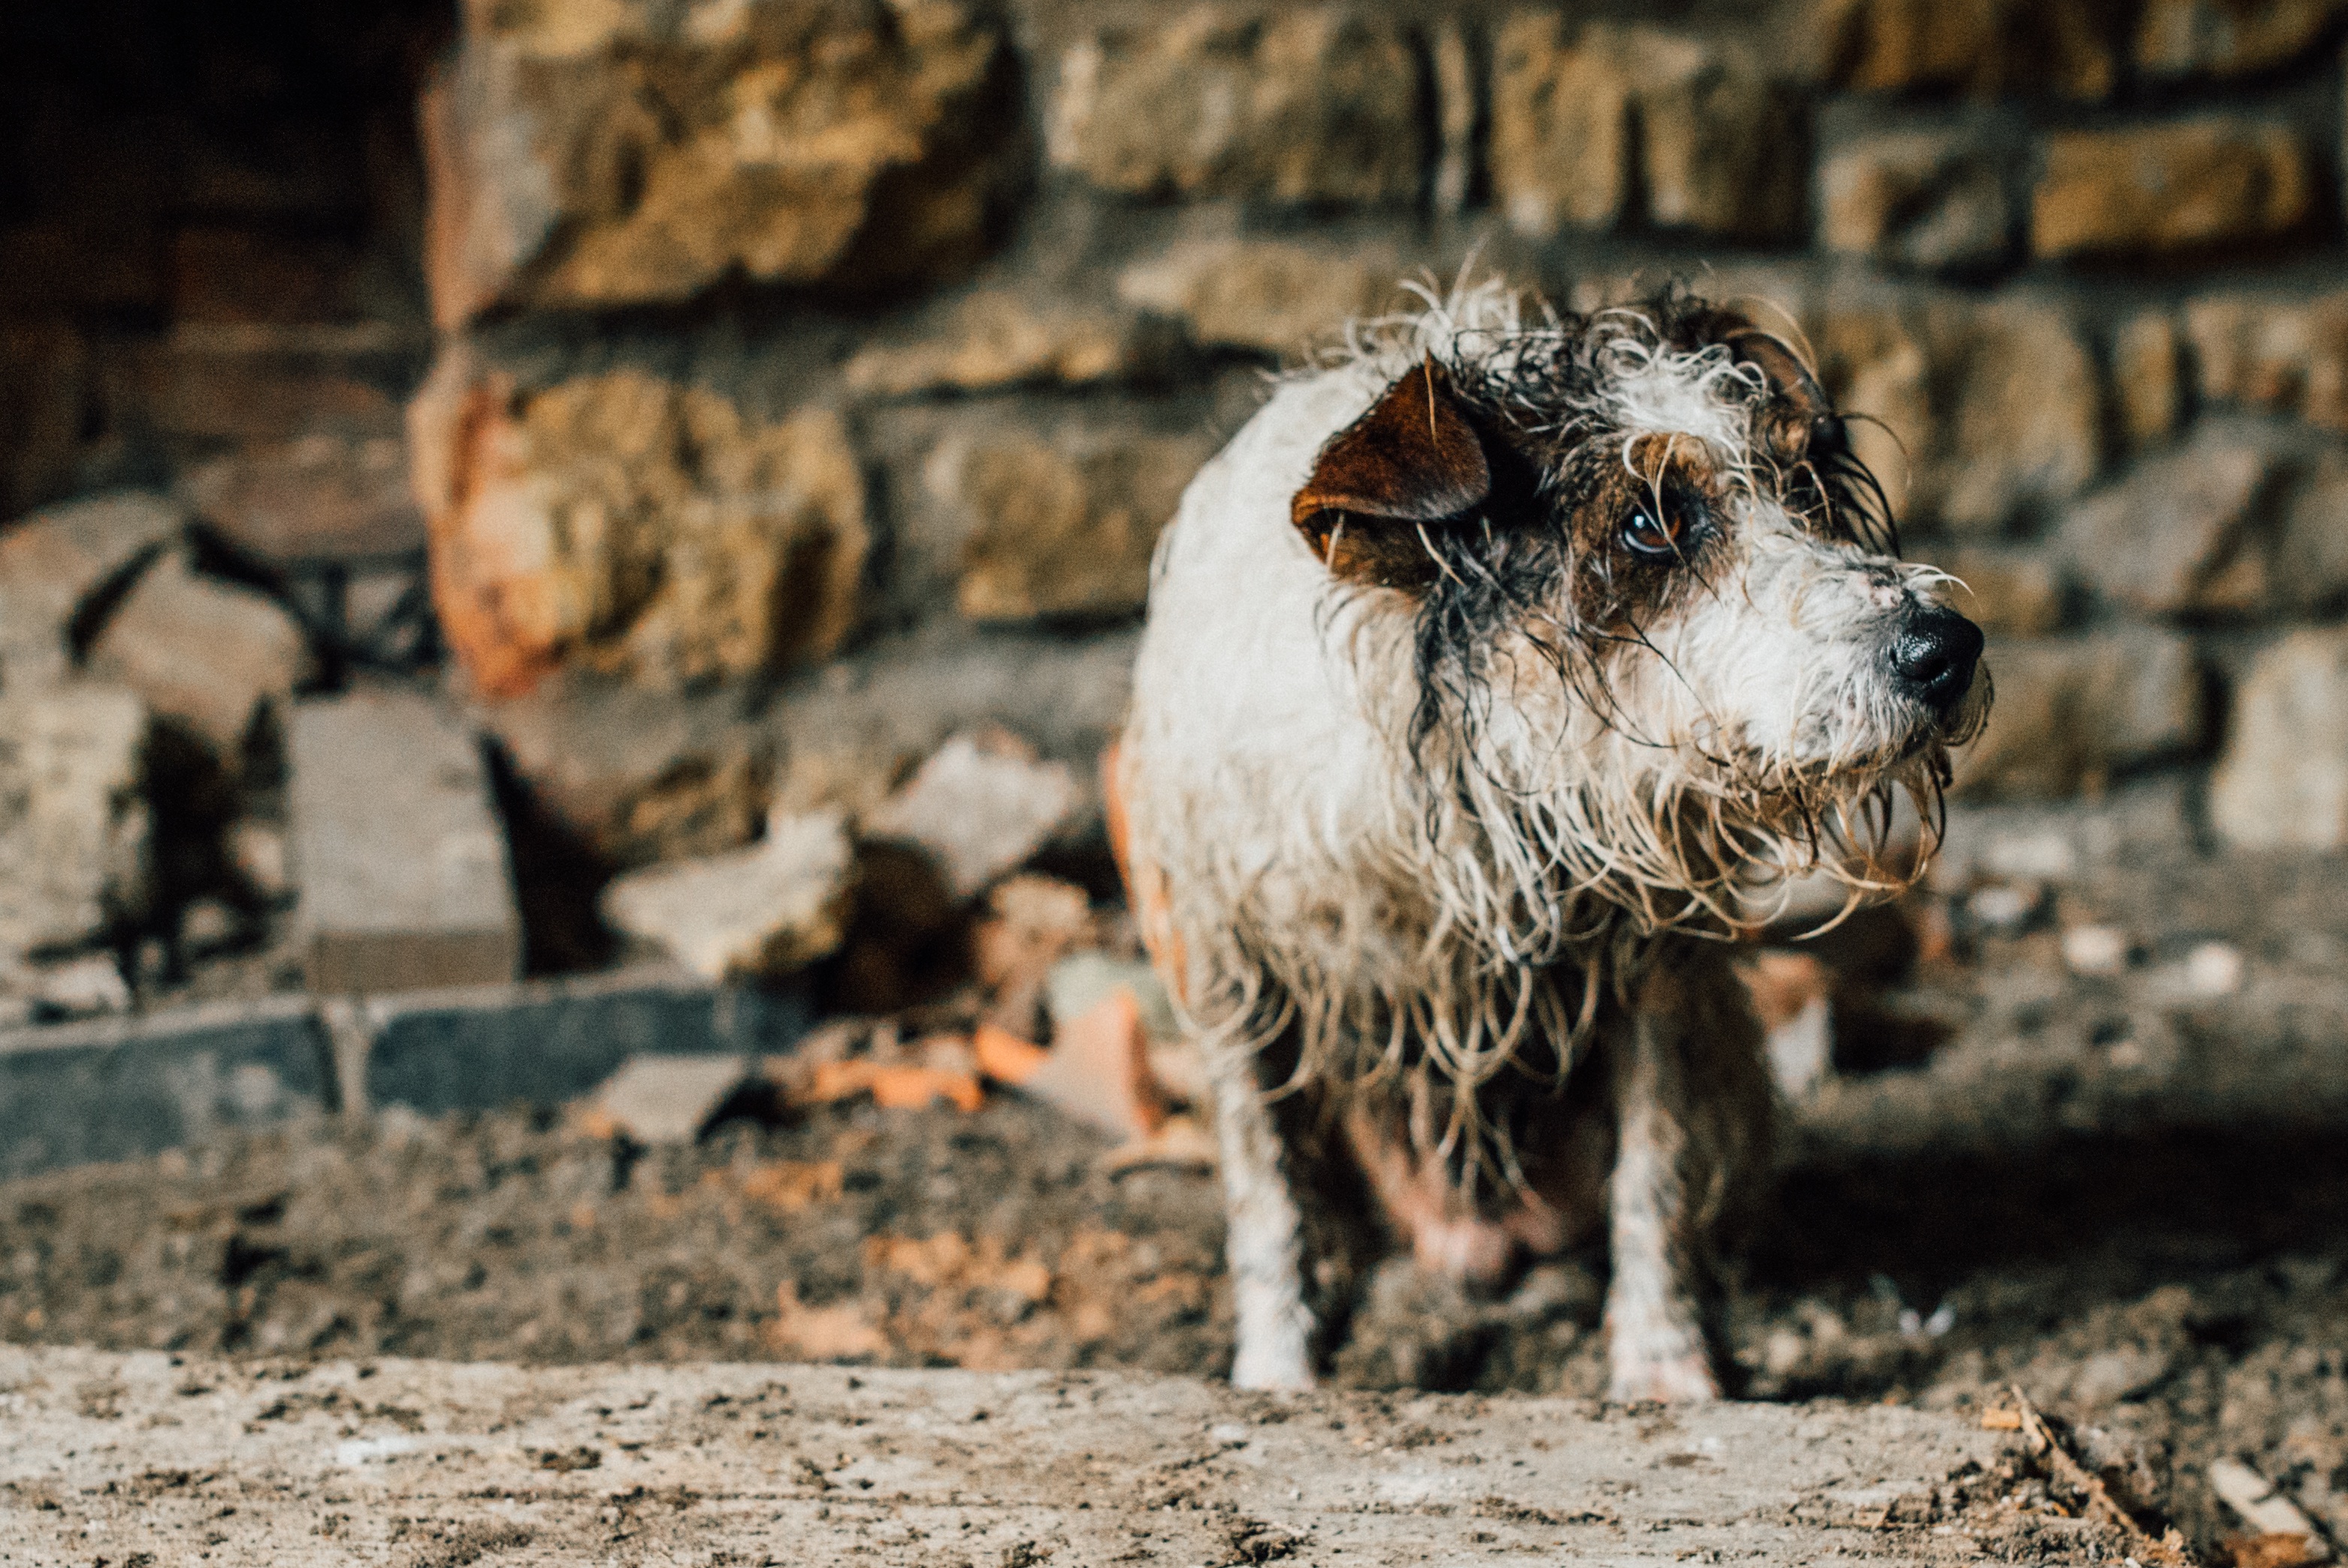
wildlife, mammal, fauna, vertebrate, pig, domestic pig, cattle like mammal, pig like mammal